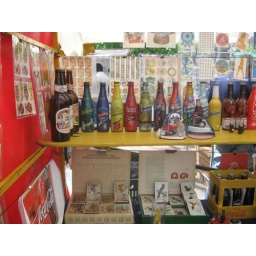
Looks like part of my kitchen bottle collection in San Telmo